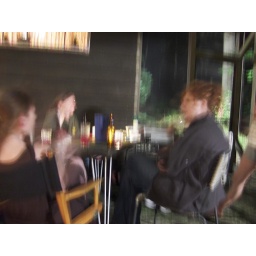
labor day weekend at the lake house in bridgman, michigan with 17 of our closest friends :D